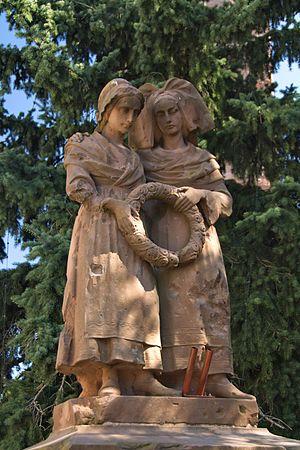
Monument de la Fidélité, Place de la MairiePlace de l'Église (InscritInscrit, 19961996) This building is indexed in the Base Mérimée, a database of architectural heritage maintained by the French Ministry of Culture,
Bennwihr est une commune française située dans le département du Haut-Rhin, en région Grand Est.